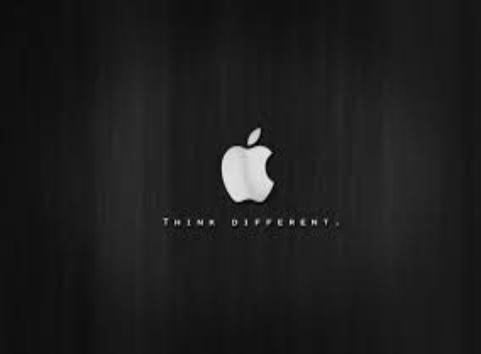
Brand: Apple
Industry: Electronic